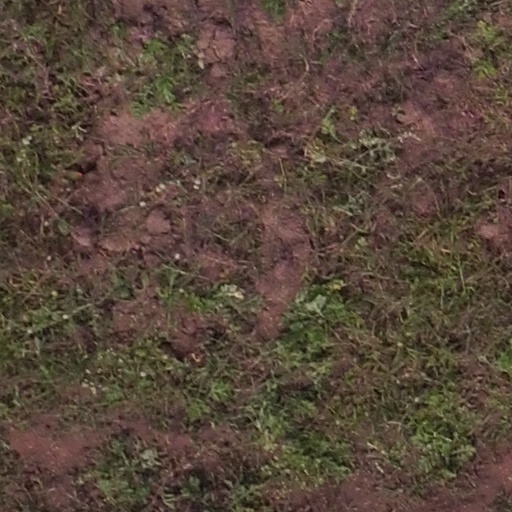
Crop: maize; corn